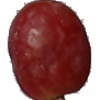
Label: Grape Pink 1